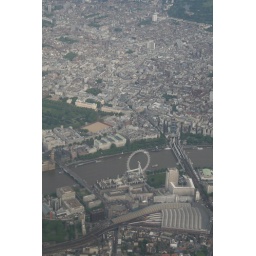
the london eye, big ben to the far left, and the bridge on the right is what my train goes over everyday